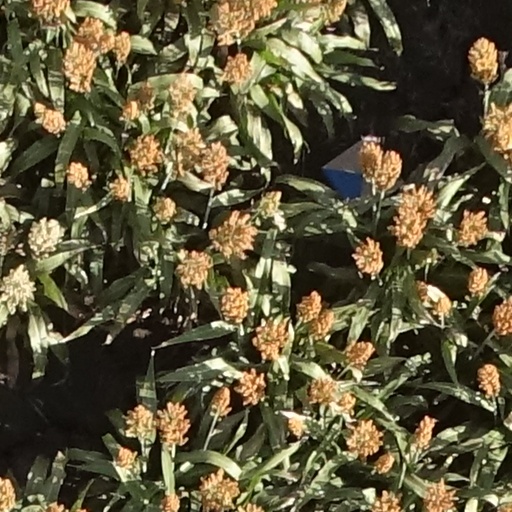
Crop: sorghum